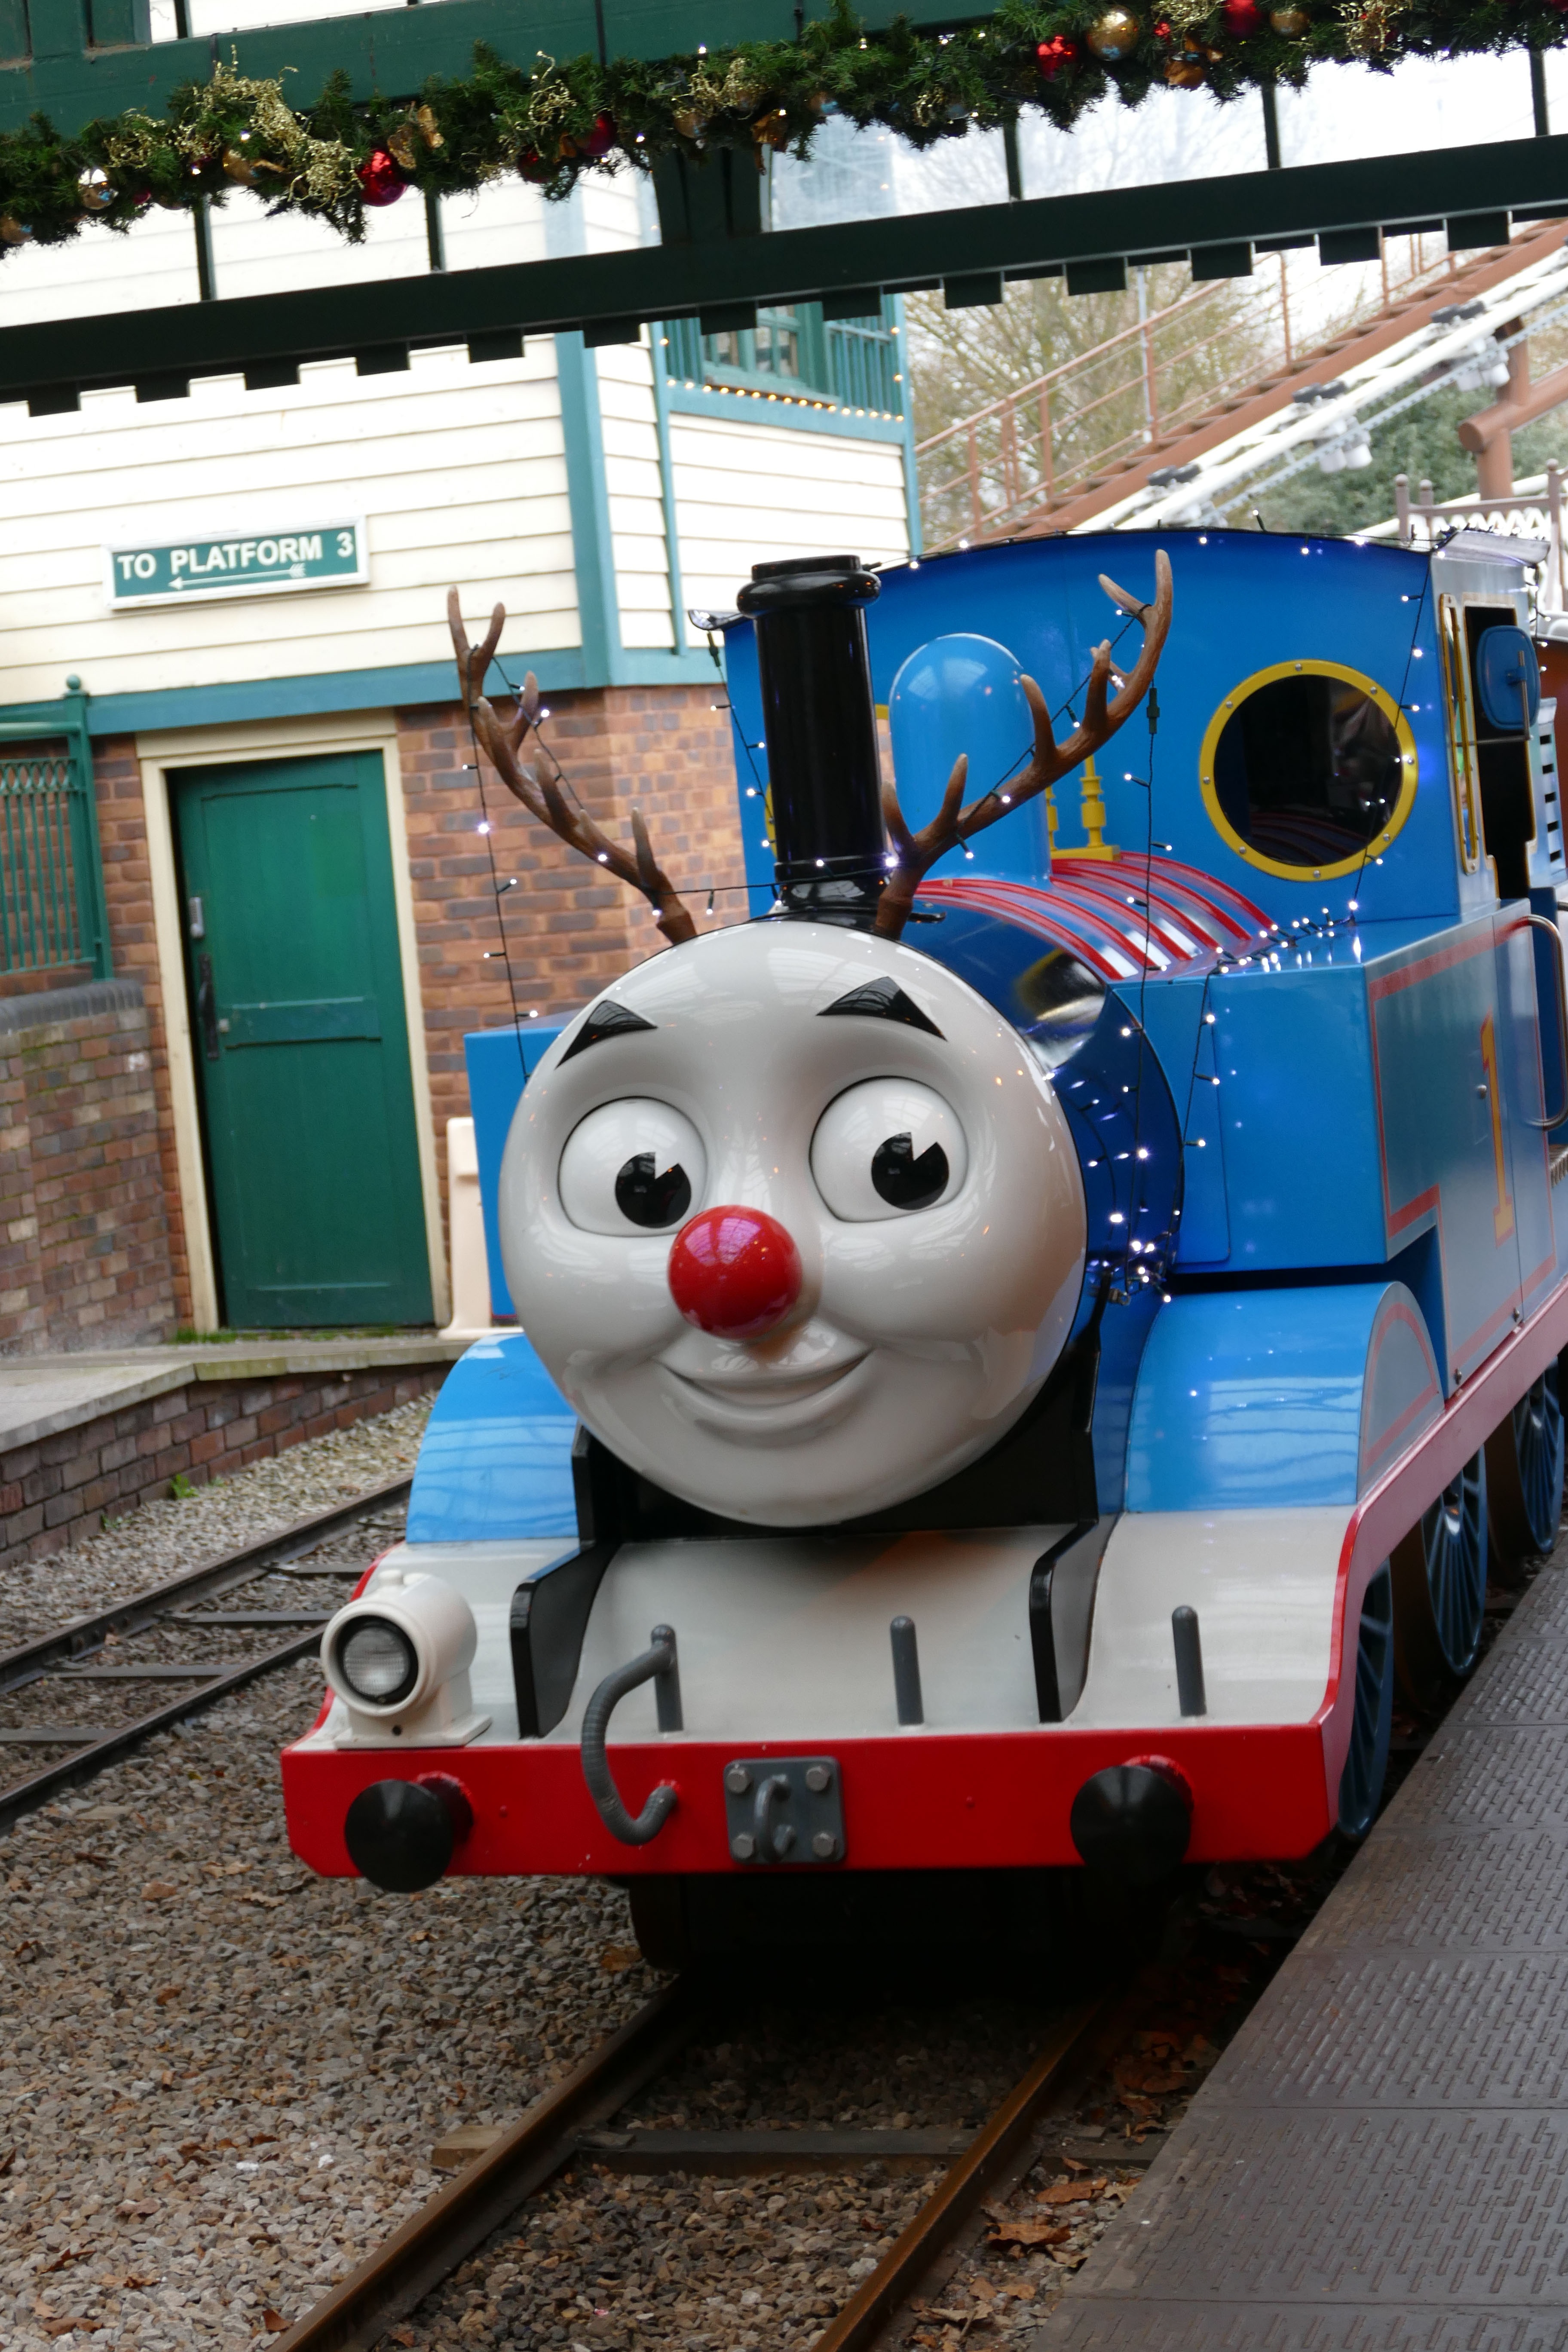
cute, train, transport, vehicle, amusement park, chimney, blue, art, thomas, fun, happy, engine, funny, tank, character, funnel